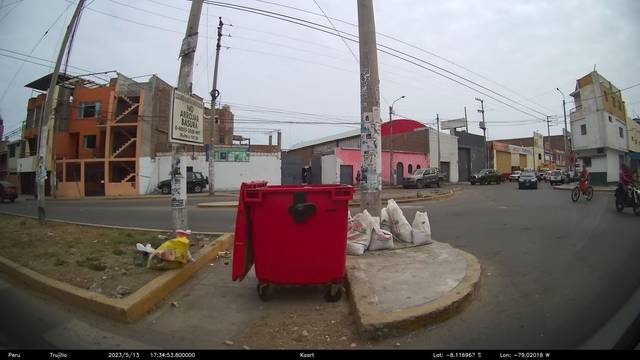
Region: Peru
Coordinates: -8.117, -79.02